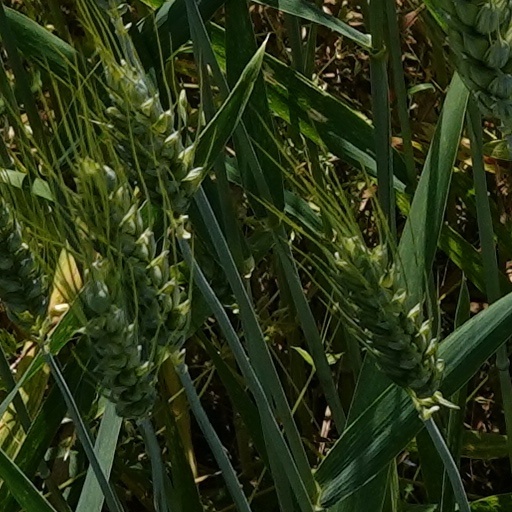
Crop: wheat